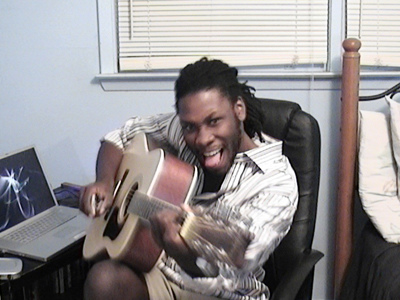
user: Given an image and a question. Answer the question in a short answer. Question: What type of instrument is he holding? Short Answer:
assistant: guitar